Eliza Lynch

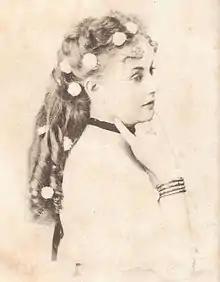
Eliza, 1864

Eliza Alice Lynch (Charleville, County Cork, Ireland, 19 November 1833 – Paris, France, 25 July 1886) was the Irish mistress-wife of Francisco Solano López, president of Paraguay.